Harvard Art Museums

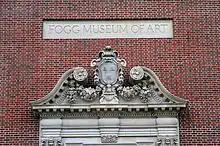
The original entryway pediment of the Fogg Museum of Art now overlooks a main entrance to the Harvard Art Museums

The Fogg Museum, opened to the public in 1896, is the oldest and largest component of the Harvard Art Museums.